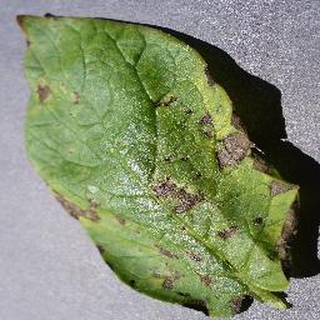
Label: potato_early_blight